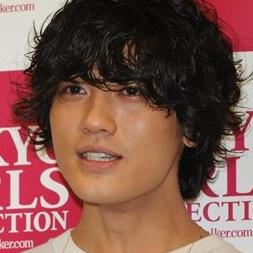
Age: 28